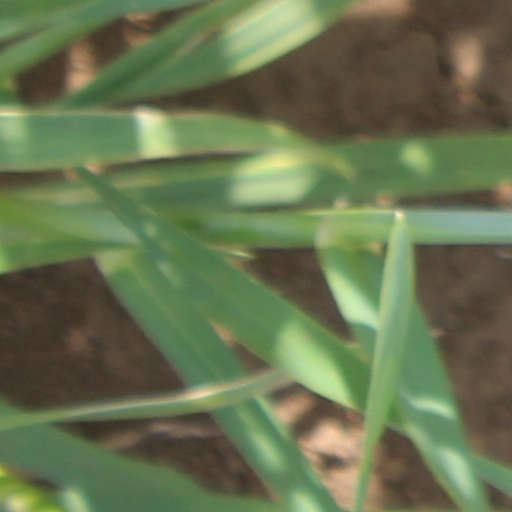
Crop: wheat